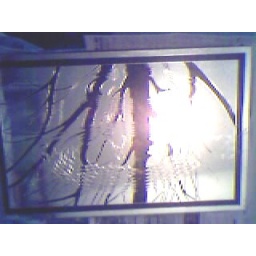
in water shadow on eatched glass